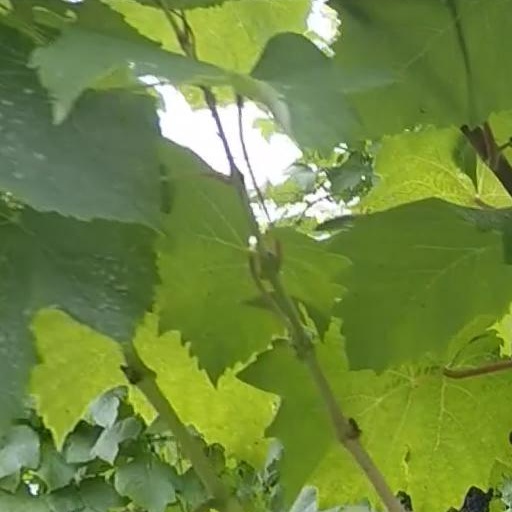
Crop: grape